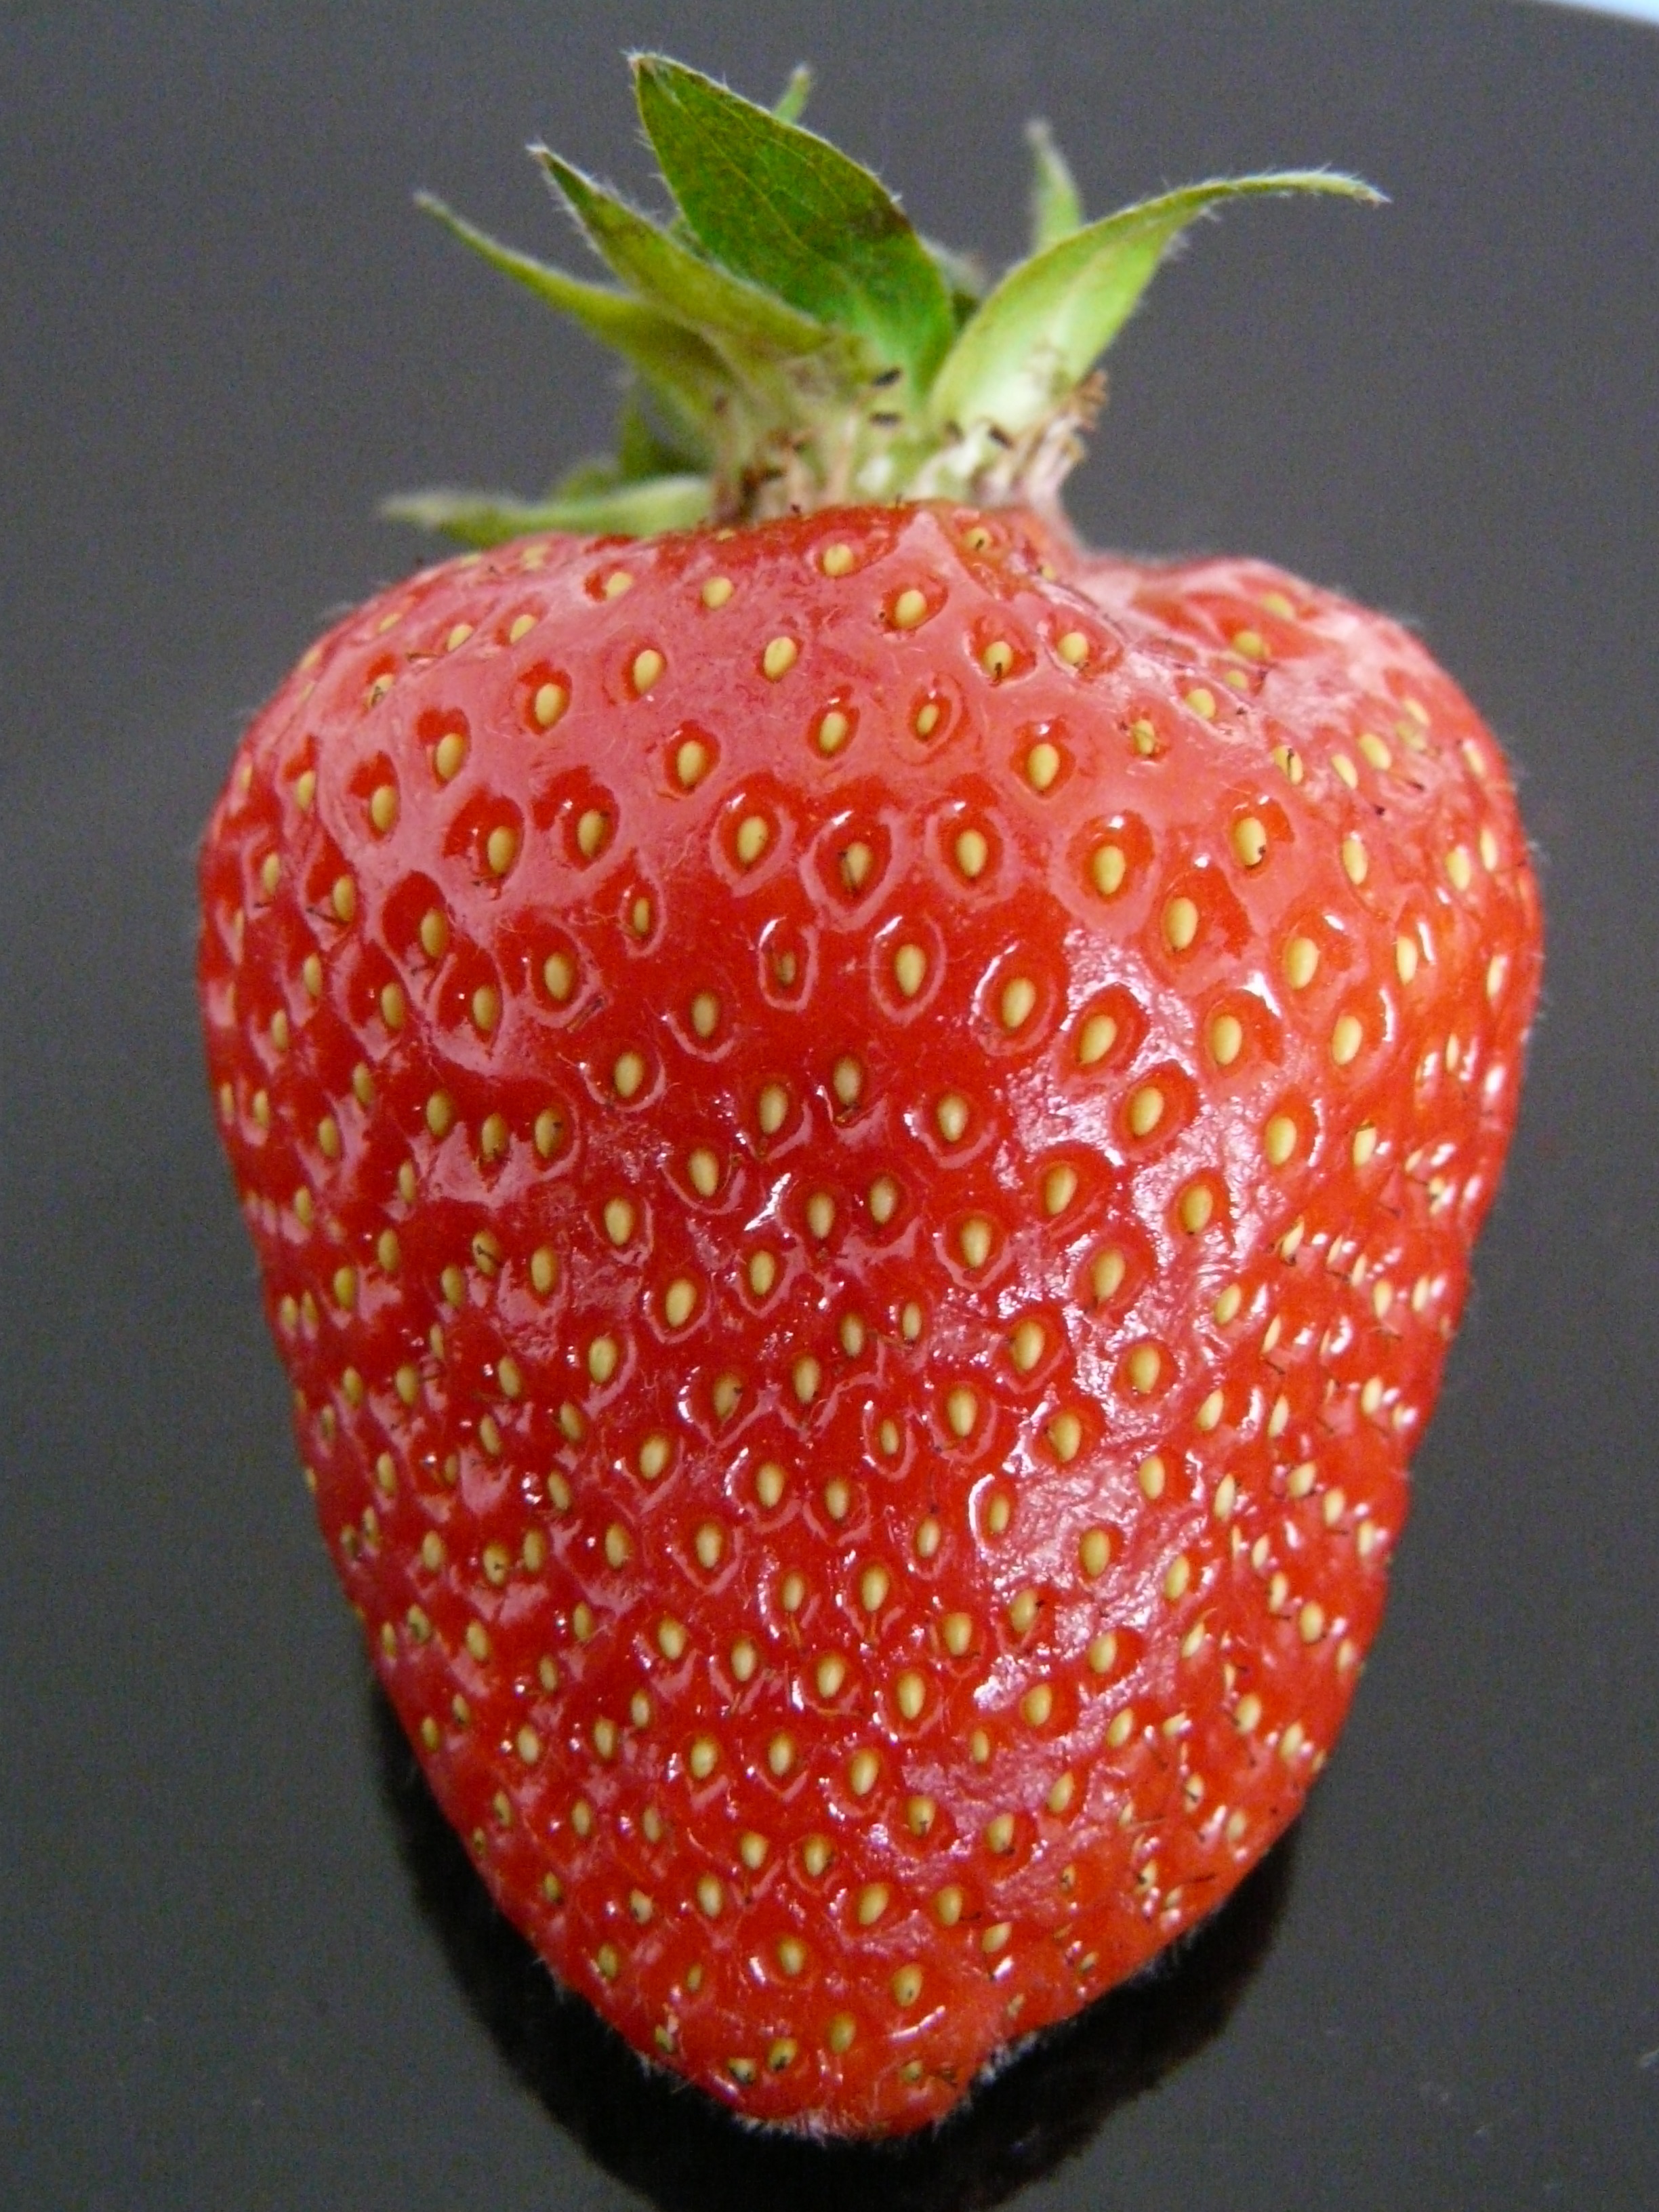
plant, fruit, berry, sweet, food, red, produce, macro, close, eat, strawberry, strawberries